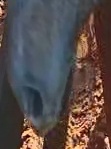
Face region: mouth_nostrils (mouth_chin_nostrils_and_profile)
Pain indicator: not_present